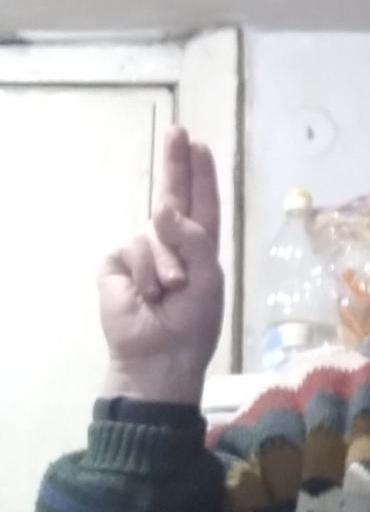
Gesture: two_up